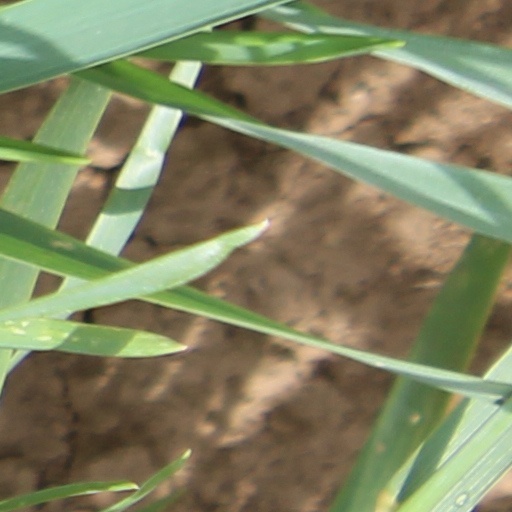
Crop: wheat